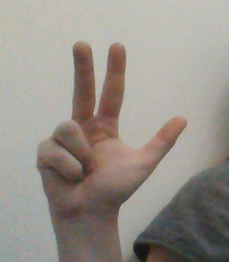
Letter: al